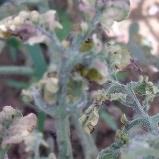
Crop: Tomato
Condition: virosis-d